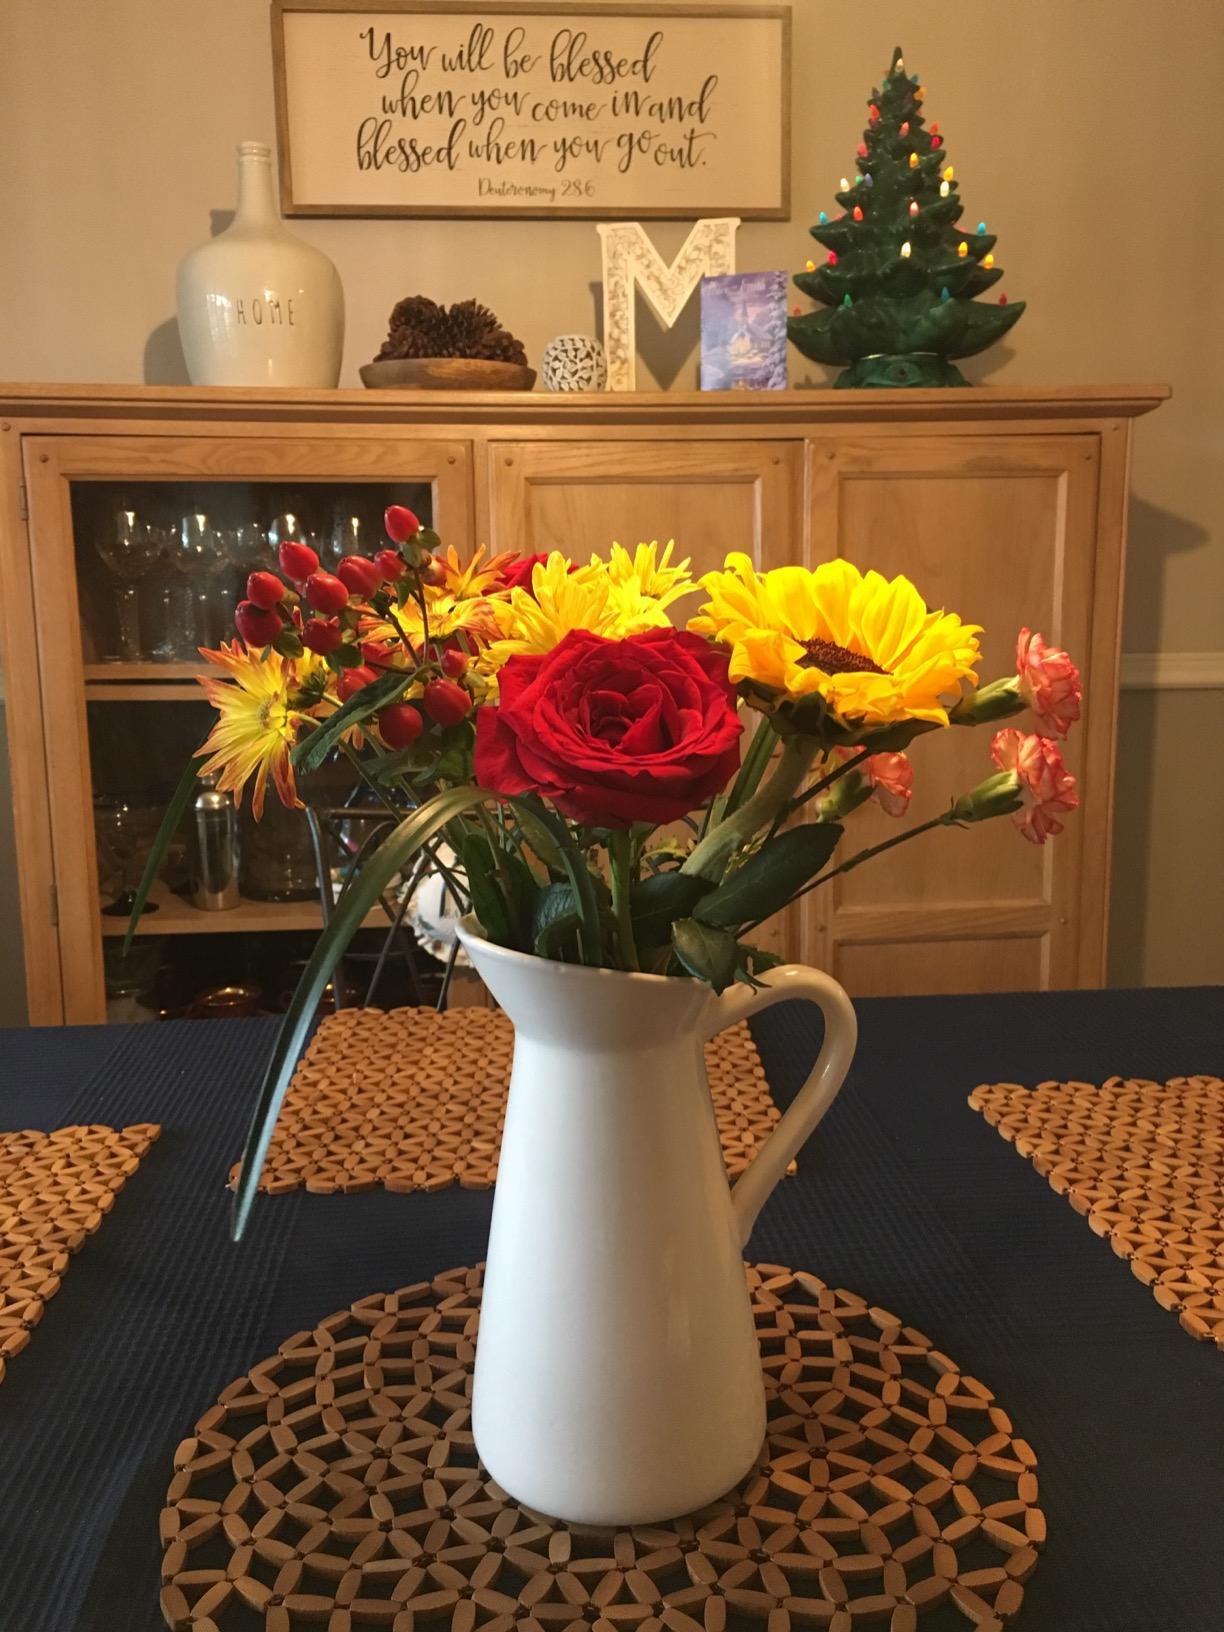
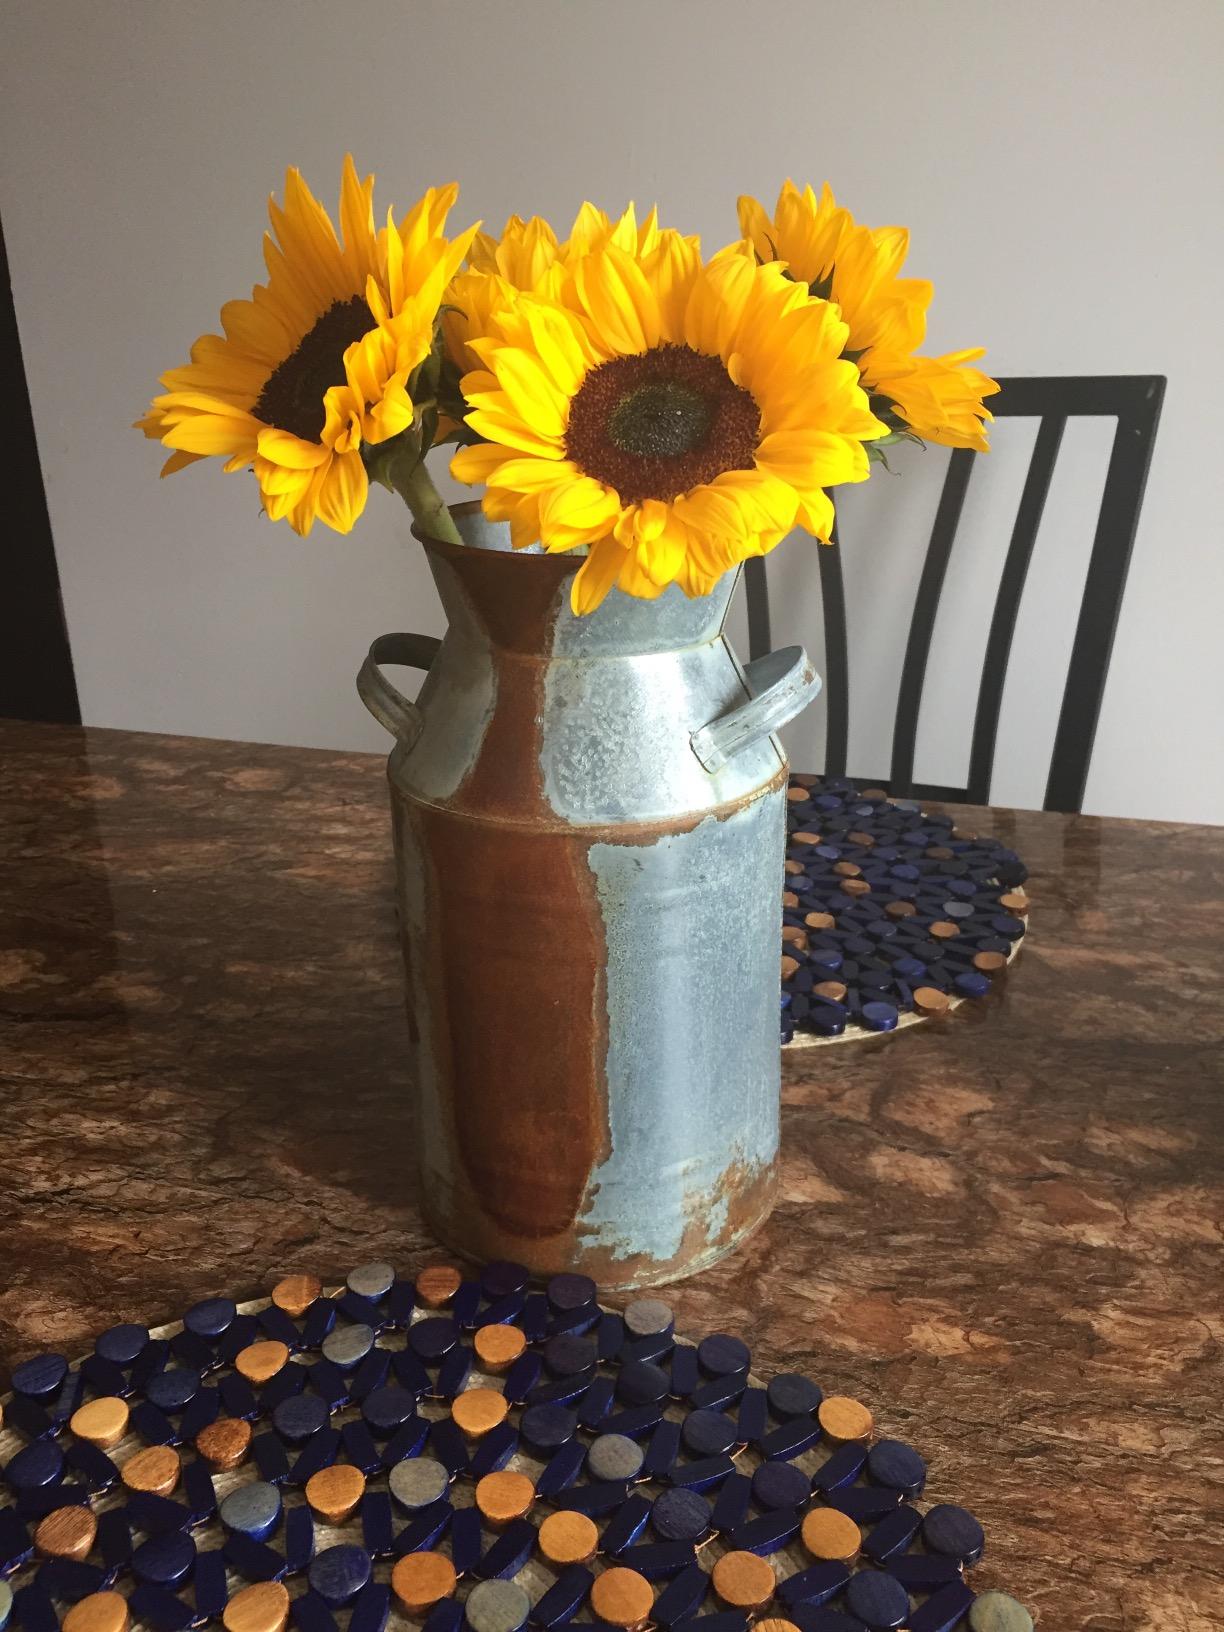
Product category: vase
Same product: no